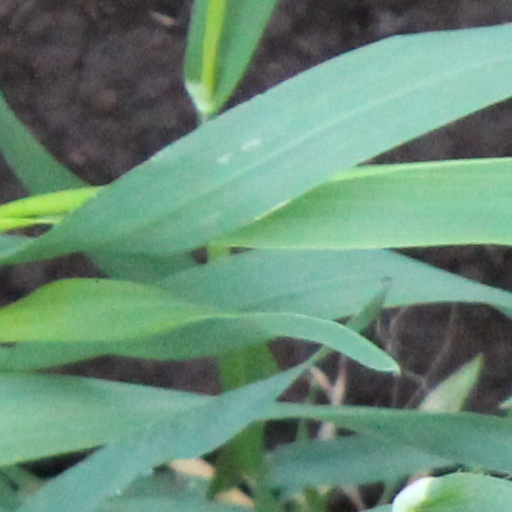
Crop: wheat